Babassu oil

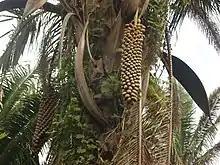
fruit-bearing Babassu palm

Babassu oil or cusi oil is a clear light yellow vegetable oil extracted from the seeds of the babassu palm ("Attalea speciosa") which grows in the Amazon region of South America. It is a non-drying oil used in food, cleaners and skin products. This oil has properties similar to coconut oil and is increasingly being used as a substitute for coconut oil. Babassu oil is about 70% lipids, in the following proportions: